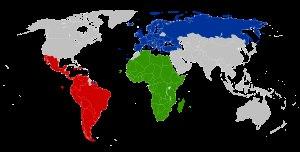
La Convention américaine relative aux droits de l'homme est un traité international majeur du système inter-américain de protection des droits de l'homme.
La Charte africaine des droits de l'homme et des peuples est une convention internationale adoptée par des pays africains dans le cadre de l’Organisation de l'unité africaine.
La Convention de sauvegarde des droits de l'homme et des libertés fondamentales, communément appelée Convention européenne des droits de l'homme, est un traité international signé par les États membres du Conseil de l'Europe le 4 novembre 1950 et entré en vigueur le 3 septembre 1953.